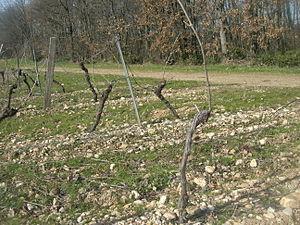
Vignoble de Gaillac, commune de Lagrave, lieu-dit les Ardurels. Terroir rive gauche. On distingue au sol les galets de la terrasse alluviale du Tarn. La vigne est taillée en guyot. Photo prise le 8 mars 2010 vers 16:00.
Le gaillac est un vin français d'appellation d'origine contrôlée du vignoble du Sud-Ouest de la France.